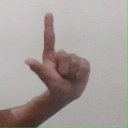
अक्षर: ल